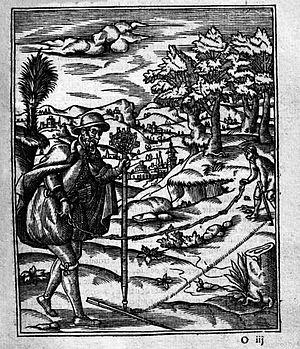
Arpenteur et son aide mesurant un champ, extrait de l'Agriculture et la Maison rustique 1583
Contrairement au terme provençal qui désigne une construction en pierre, la bastide de Gascogne, du Haut-Languedoc et de Guyenne vient du languedocien bastida et désigne un village ou une ville qui a été construit sur un plan régulier et qui lui donne sa spécificité.